Herbert Lumsden

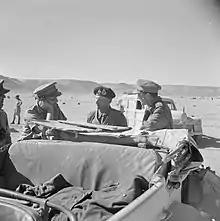
A conference between Lieutenant-General Bernard Montgomery, Lieutenant-General Sir Bernard Freyberg and Lieutenant-General Lumsden, near Halfaya Pass before the army commander passed into Cyrenacia, 24 November 1942.

The Allies were victorious at El Alamein but for Lumsden, his confrontation with Montgomery in the heat of battle proved ruinous. Lumsden was replaced by Horrocks, who had previously recommended Lumsden to Montgomery, while Gatehouse was also removed from command. On his return to London, on entering his club Lumsden was heard to comment, "I've just been sacked because there isn't room in the desert for two cads like Monty and me." After Lumsden's death in 1945 Montgomery, notoriously sensitive to criticism of his generalship, unjustly blamed the near failure of his attack on 24/25 October 1942 on Lumsden.